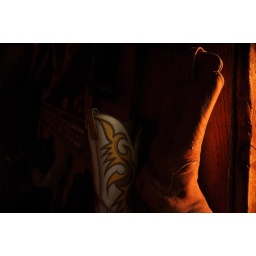
Cowboy boots mounted outside a wooden wall in California ghost town, Calico.